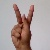
The image shows a hand gesture representing the letter 'K' in Indian Sign Language.